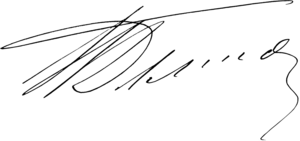
Paul Pavlovitch Demidoff, 2ᵉ prince de San Donato, est un industriel et collectionneur russe né le 9 octobre 1839 à Francfort-sur-le-Main et mort le 26 janvier 1885 à Florence.